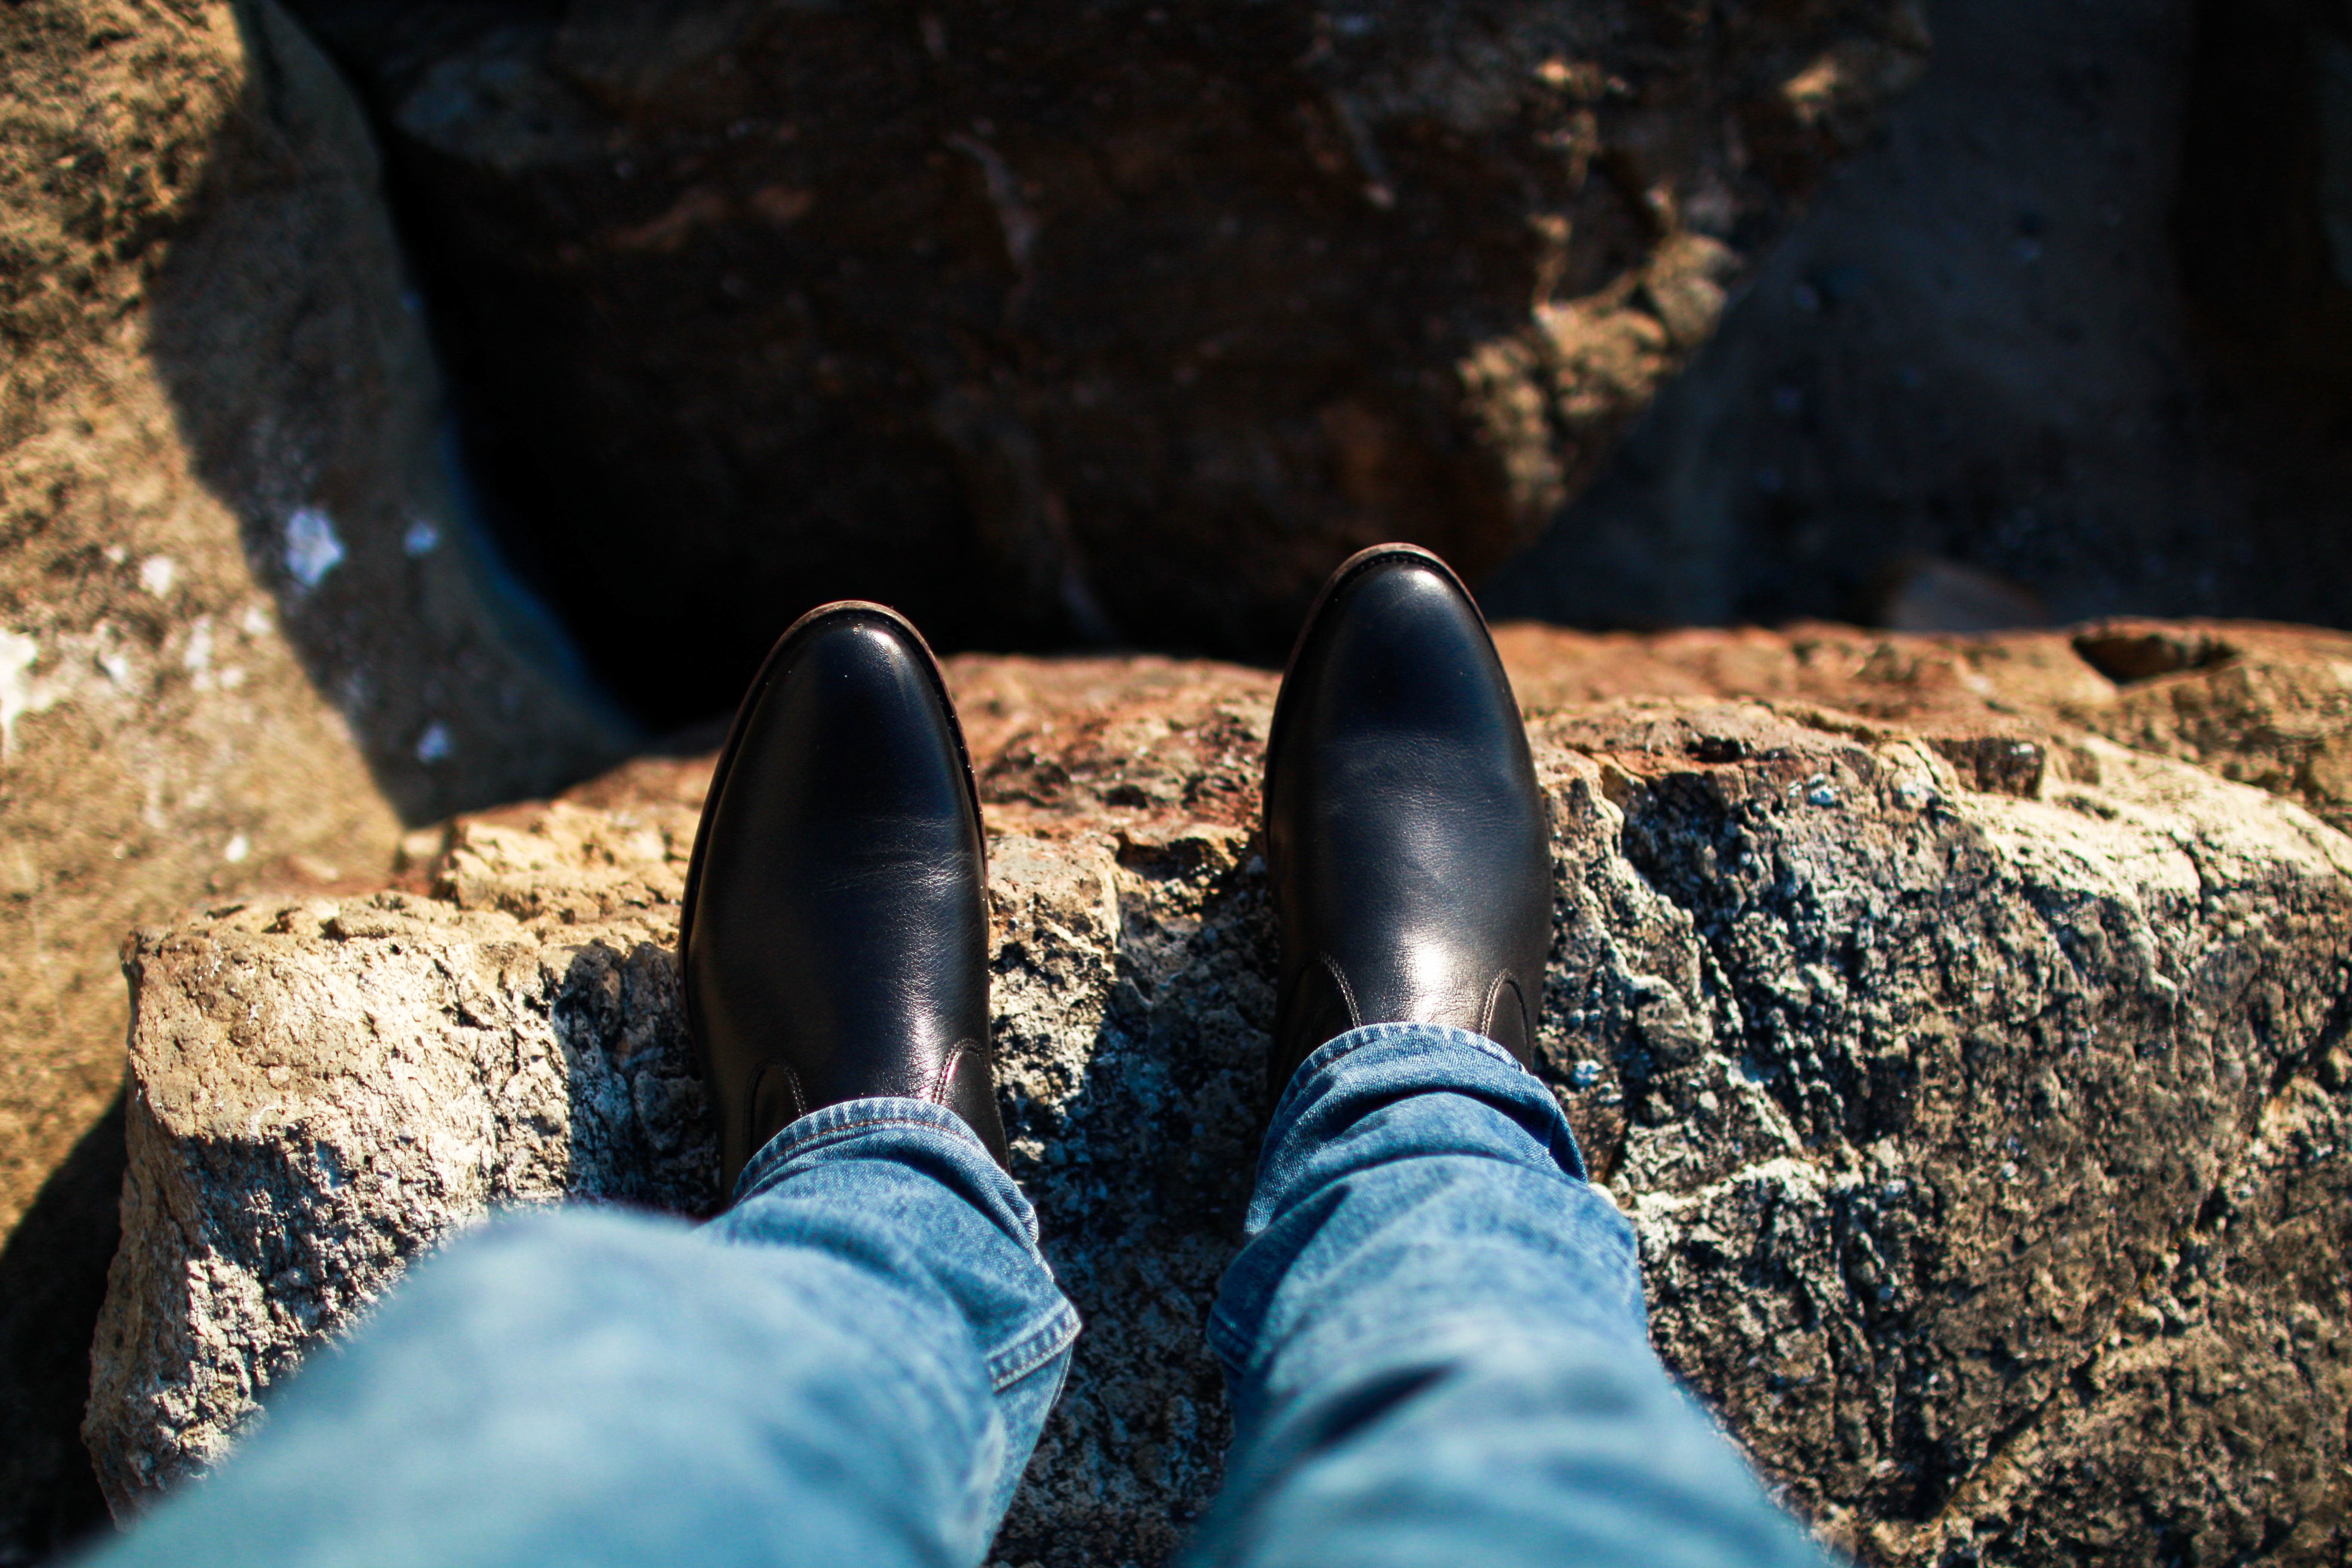
hand, water, nature, rock, leg, spring, color, soil, blue, close up, temple, footwear